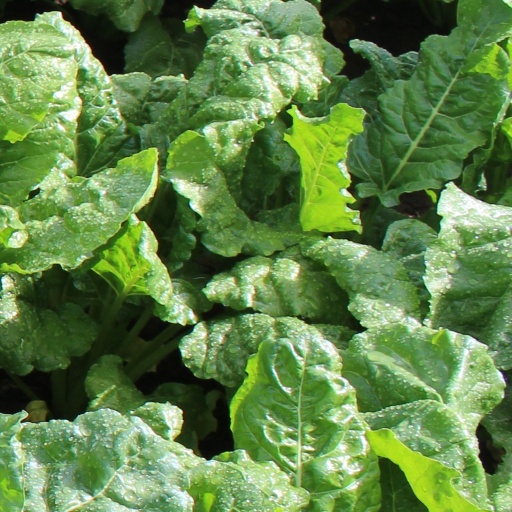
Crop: sugar beet